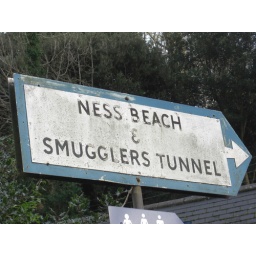
This sign can be found atop a K6 telephone box in Shaldon Devon